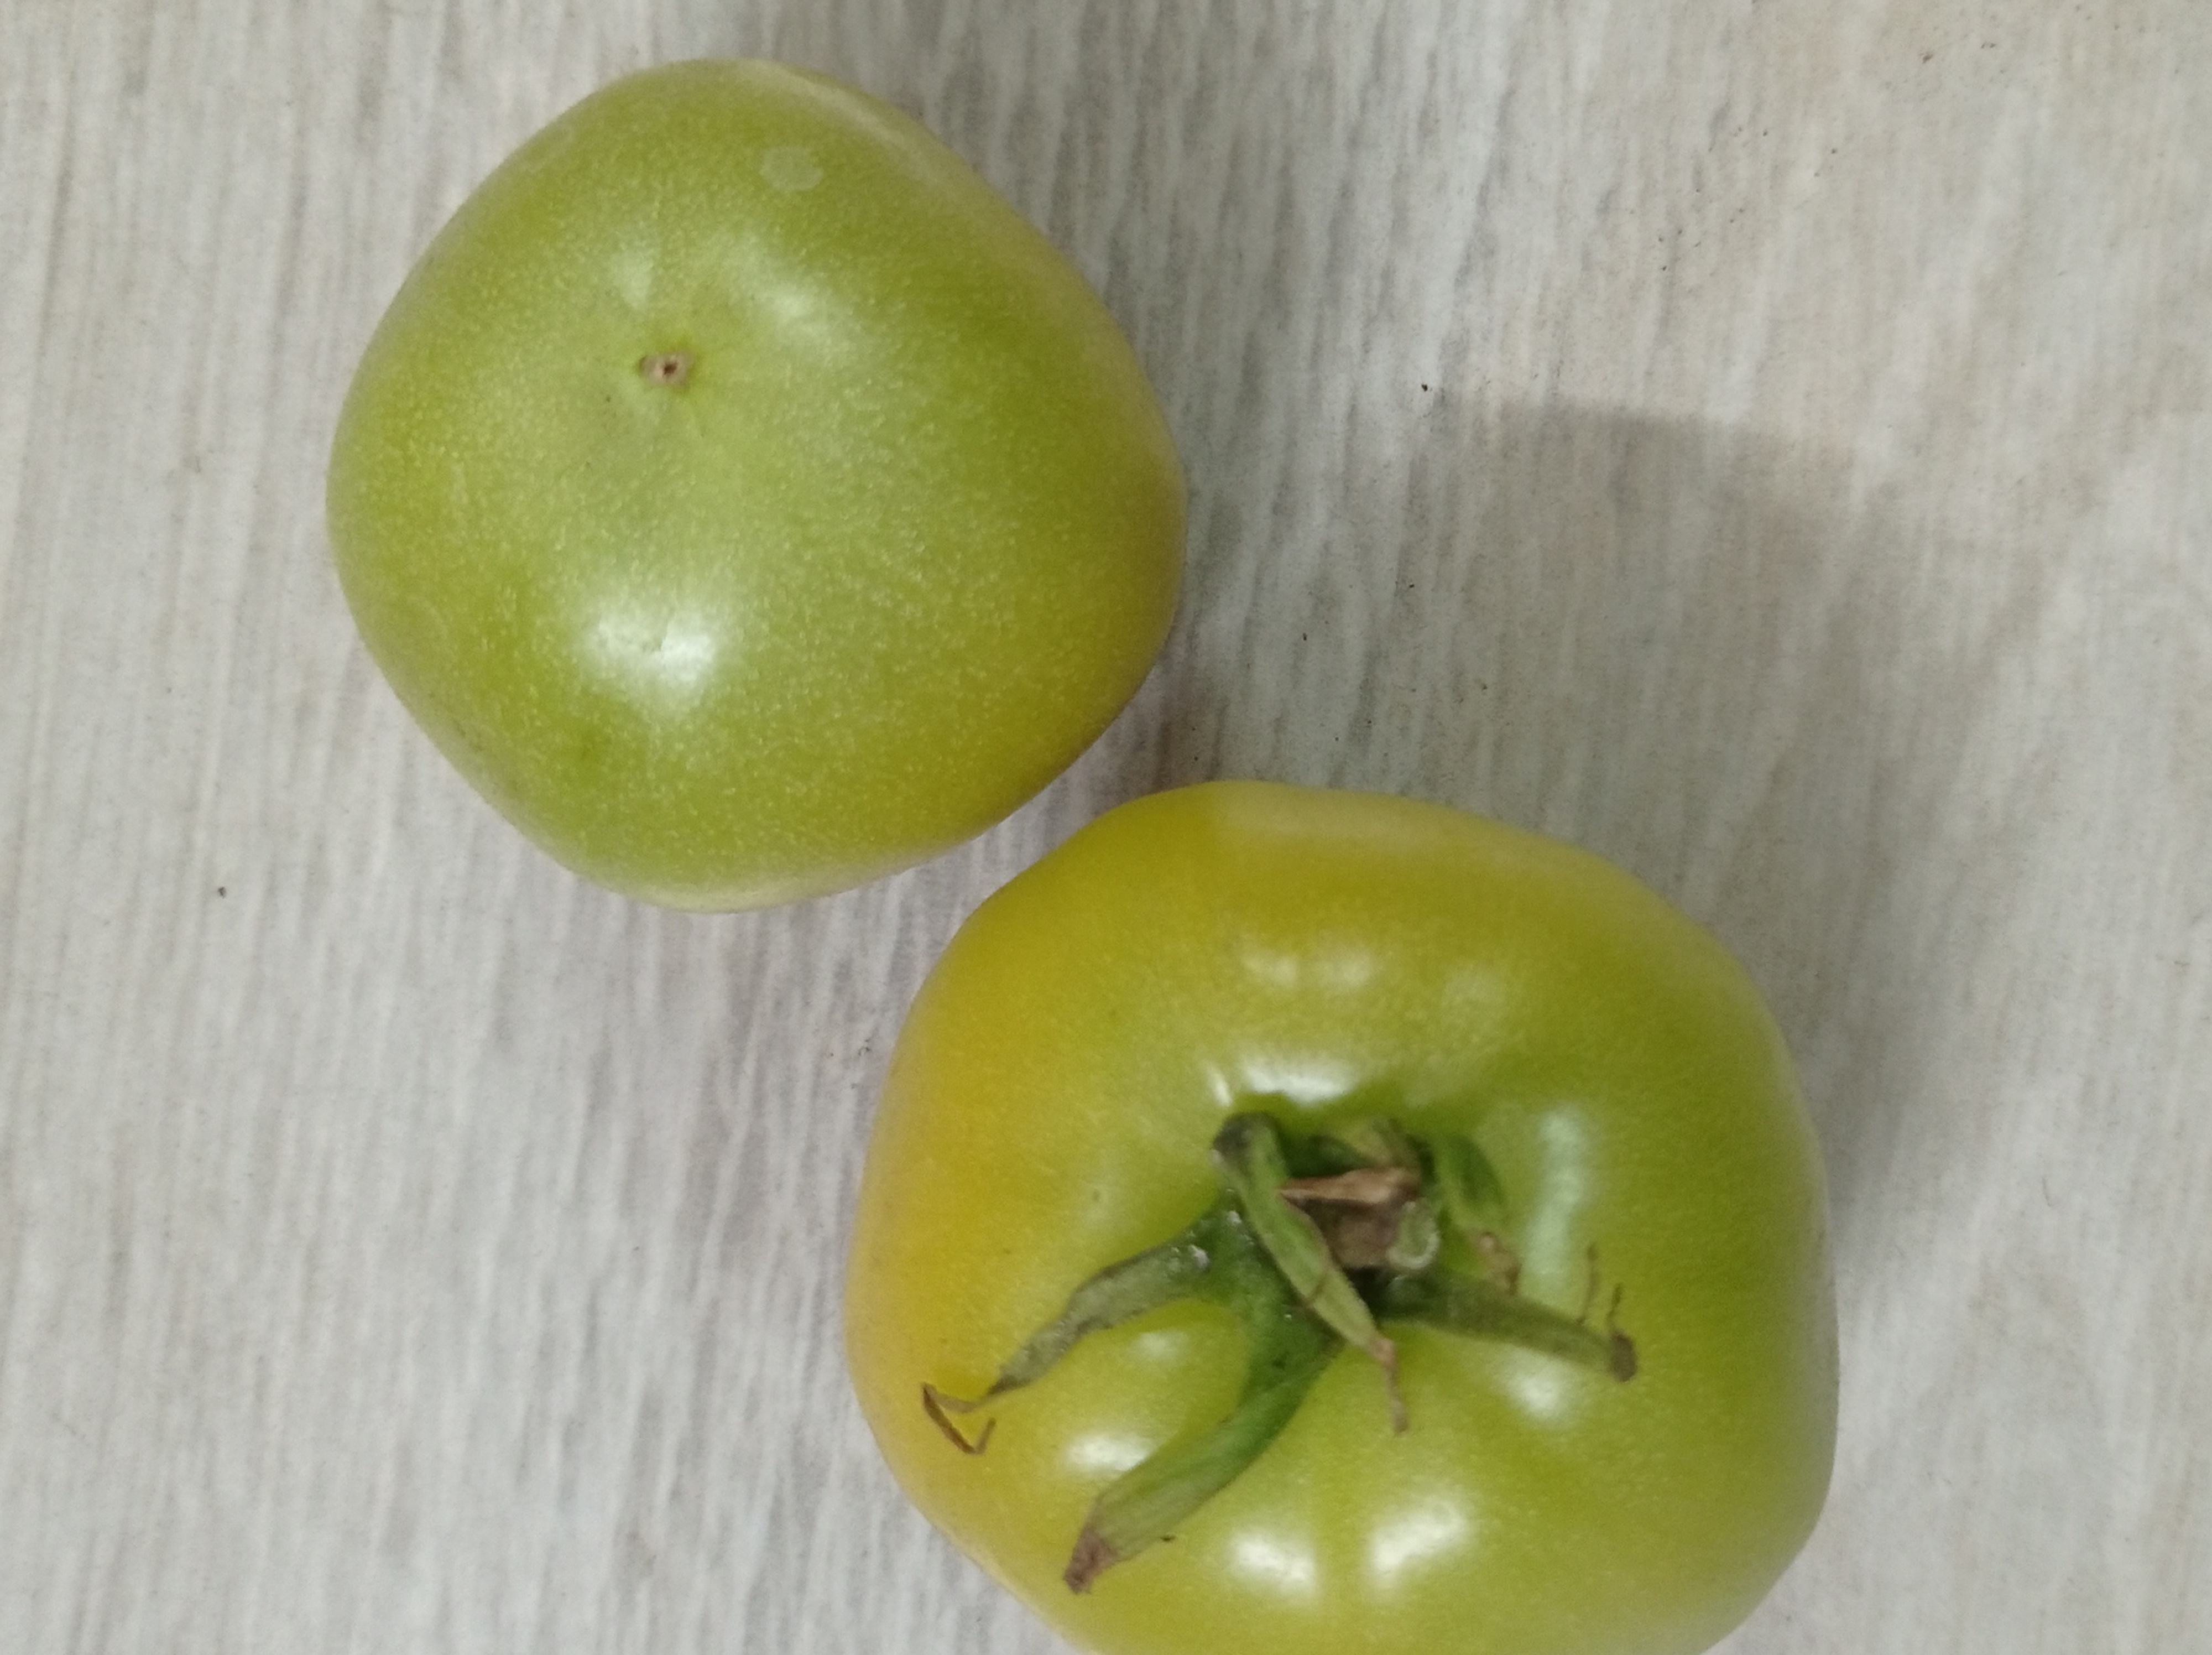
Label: Fresh